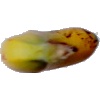
Label: banana_lady_finger